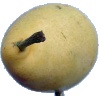
Label: Pear 2